2018 North Korea–United States Singapore Summit

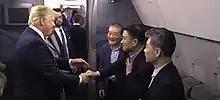
President Donald J. Trump and First Lady Melania Trump welcome home three American returnees from North Korea.

At an inter-Korean summit on April 27, 2018, held at the Peace House in Panmunjom, the leaders of North and South Korea agreed to formally end the Korean War before the end of the year and confirmed the goal of a nuclear-free Korean Peninsula through denuclearization.